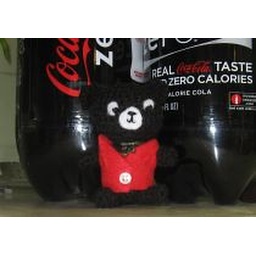
Little Black Amigurumi bear dressed in a red vest with a cross necklace.